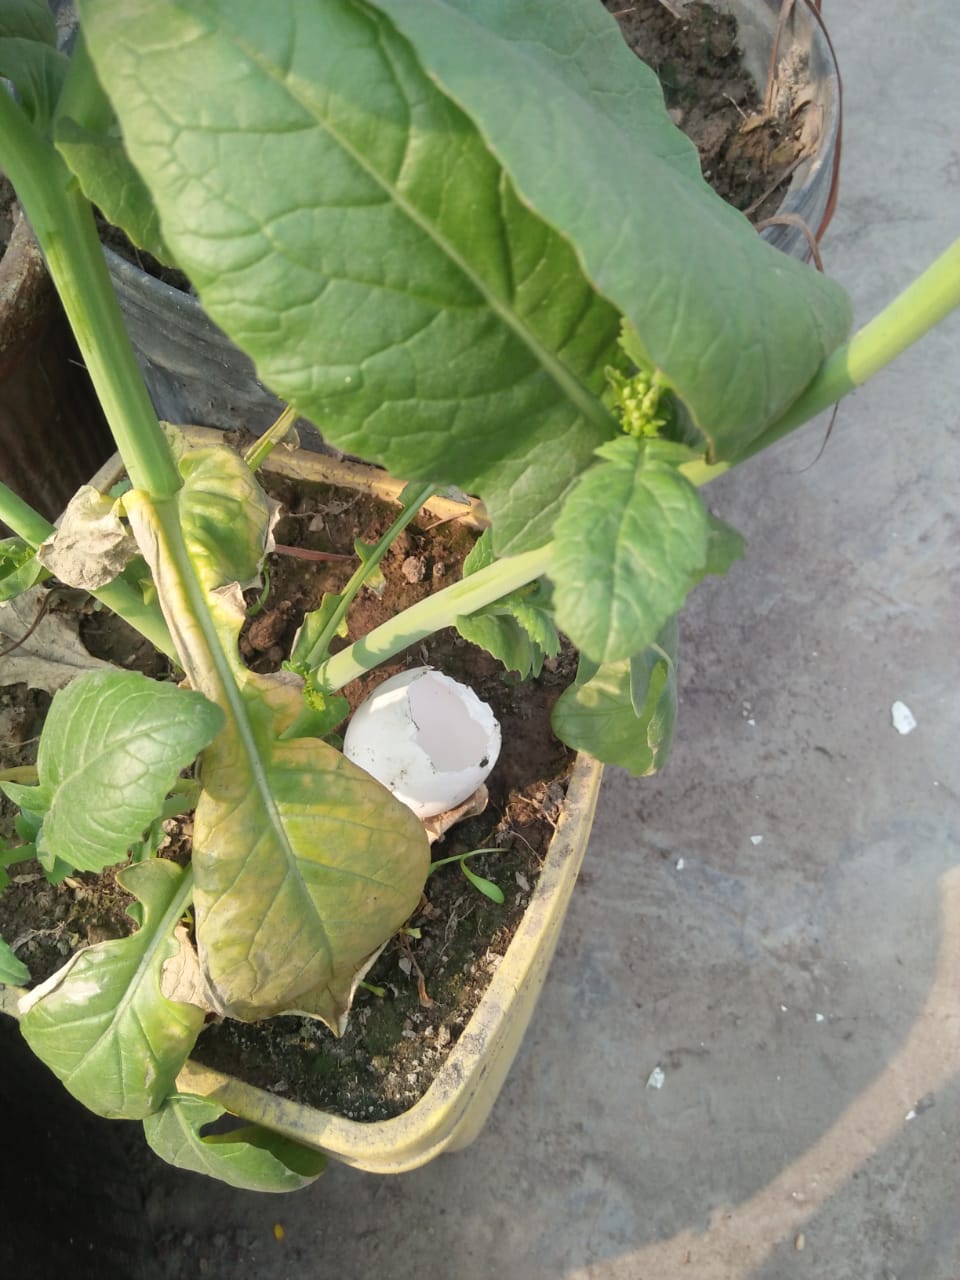
Label: eggshells